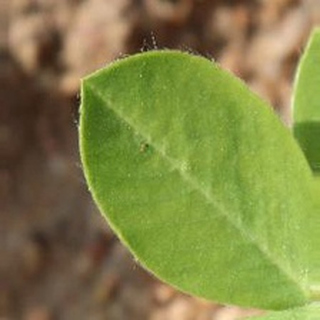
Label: healthy_groundnut